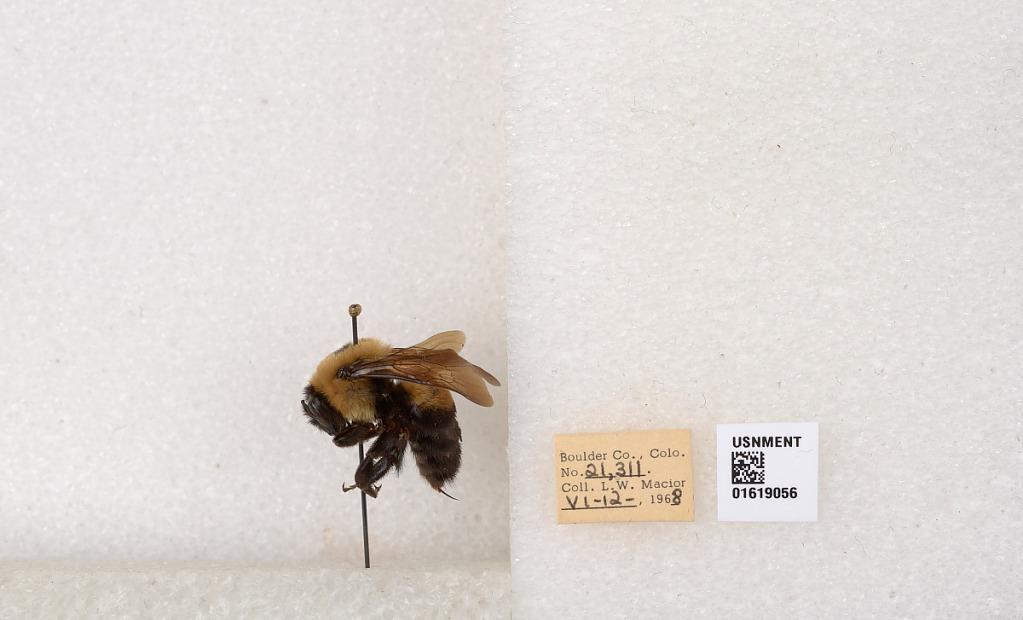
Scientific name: Bombus (Separatobombus) griseocollis (De Geer)
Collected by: L. Macior
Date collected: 1968-6-12
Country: United States
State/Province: Colorado
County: Boulder
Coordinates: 40.0925, -105.358